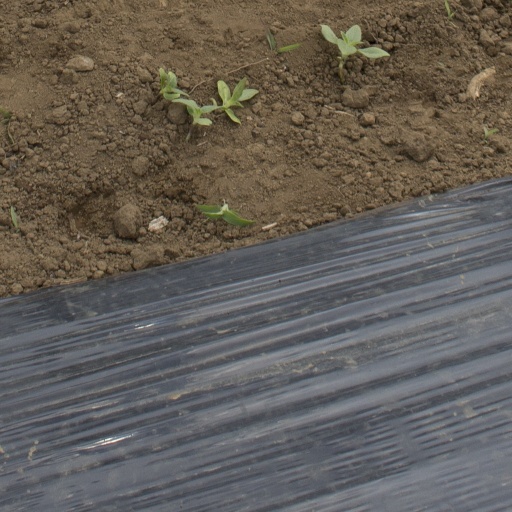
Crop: Jerusalem artichoke